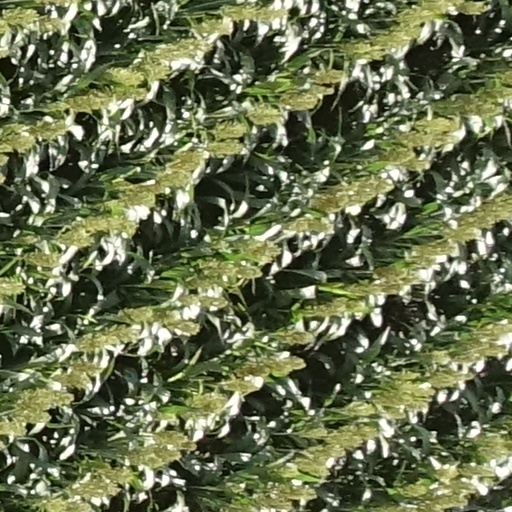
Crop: sorghum